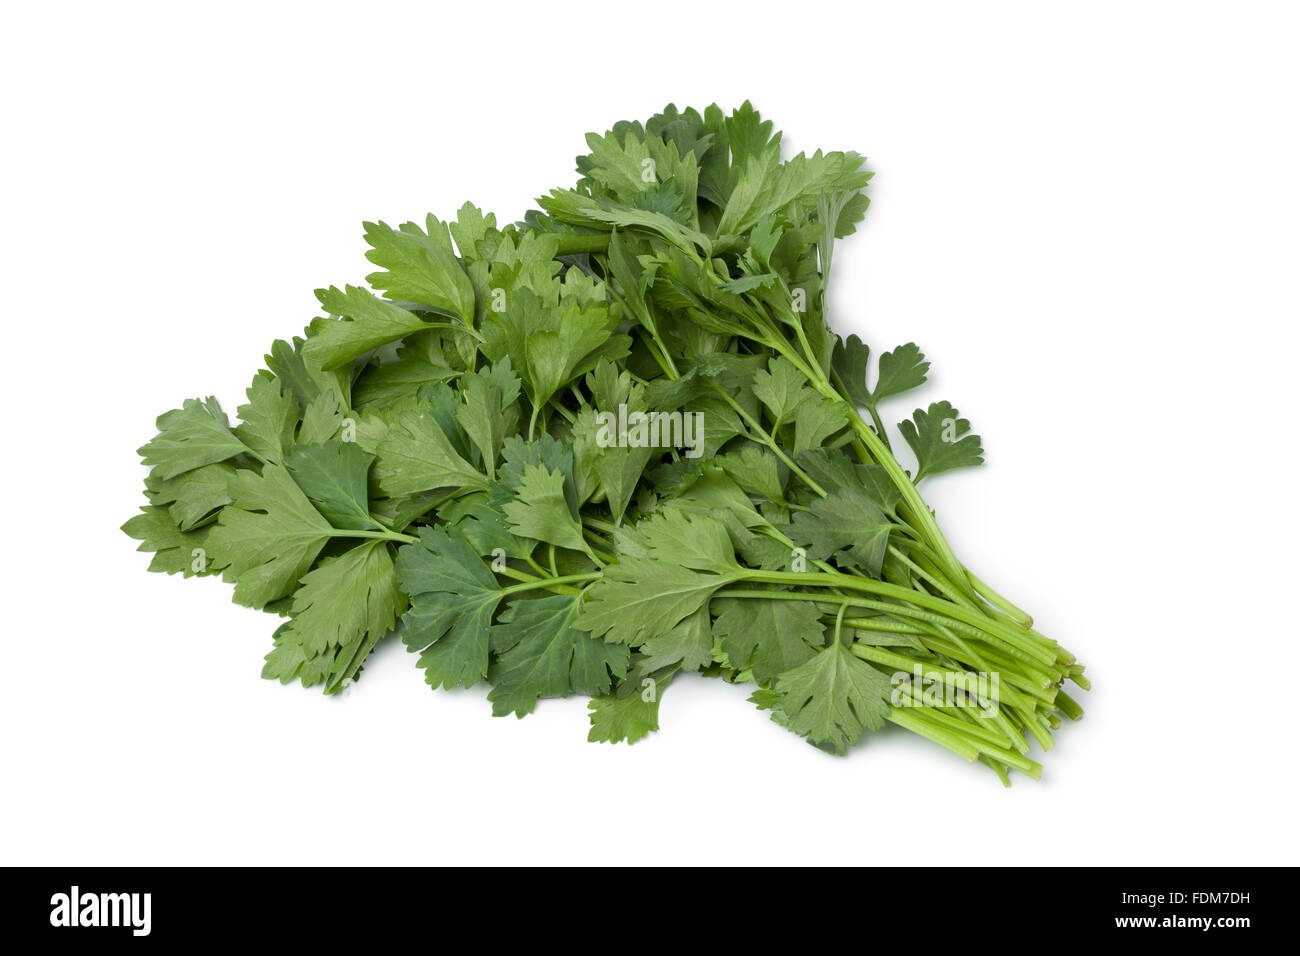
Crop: unknown
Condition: celery